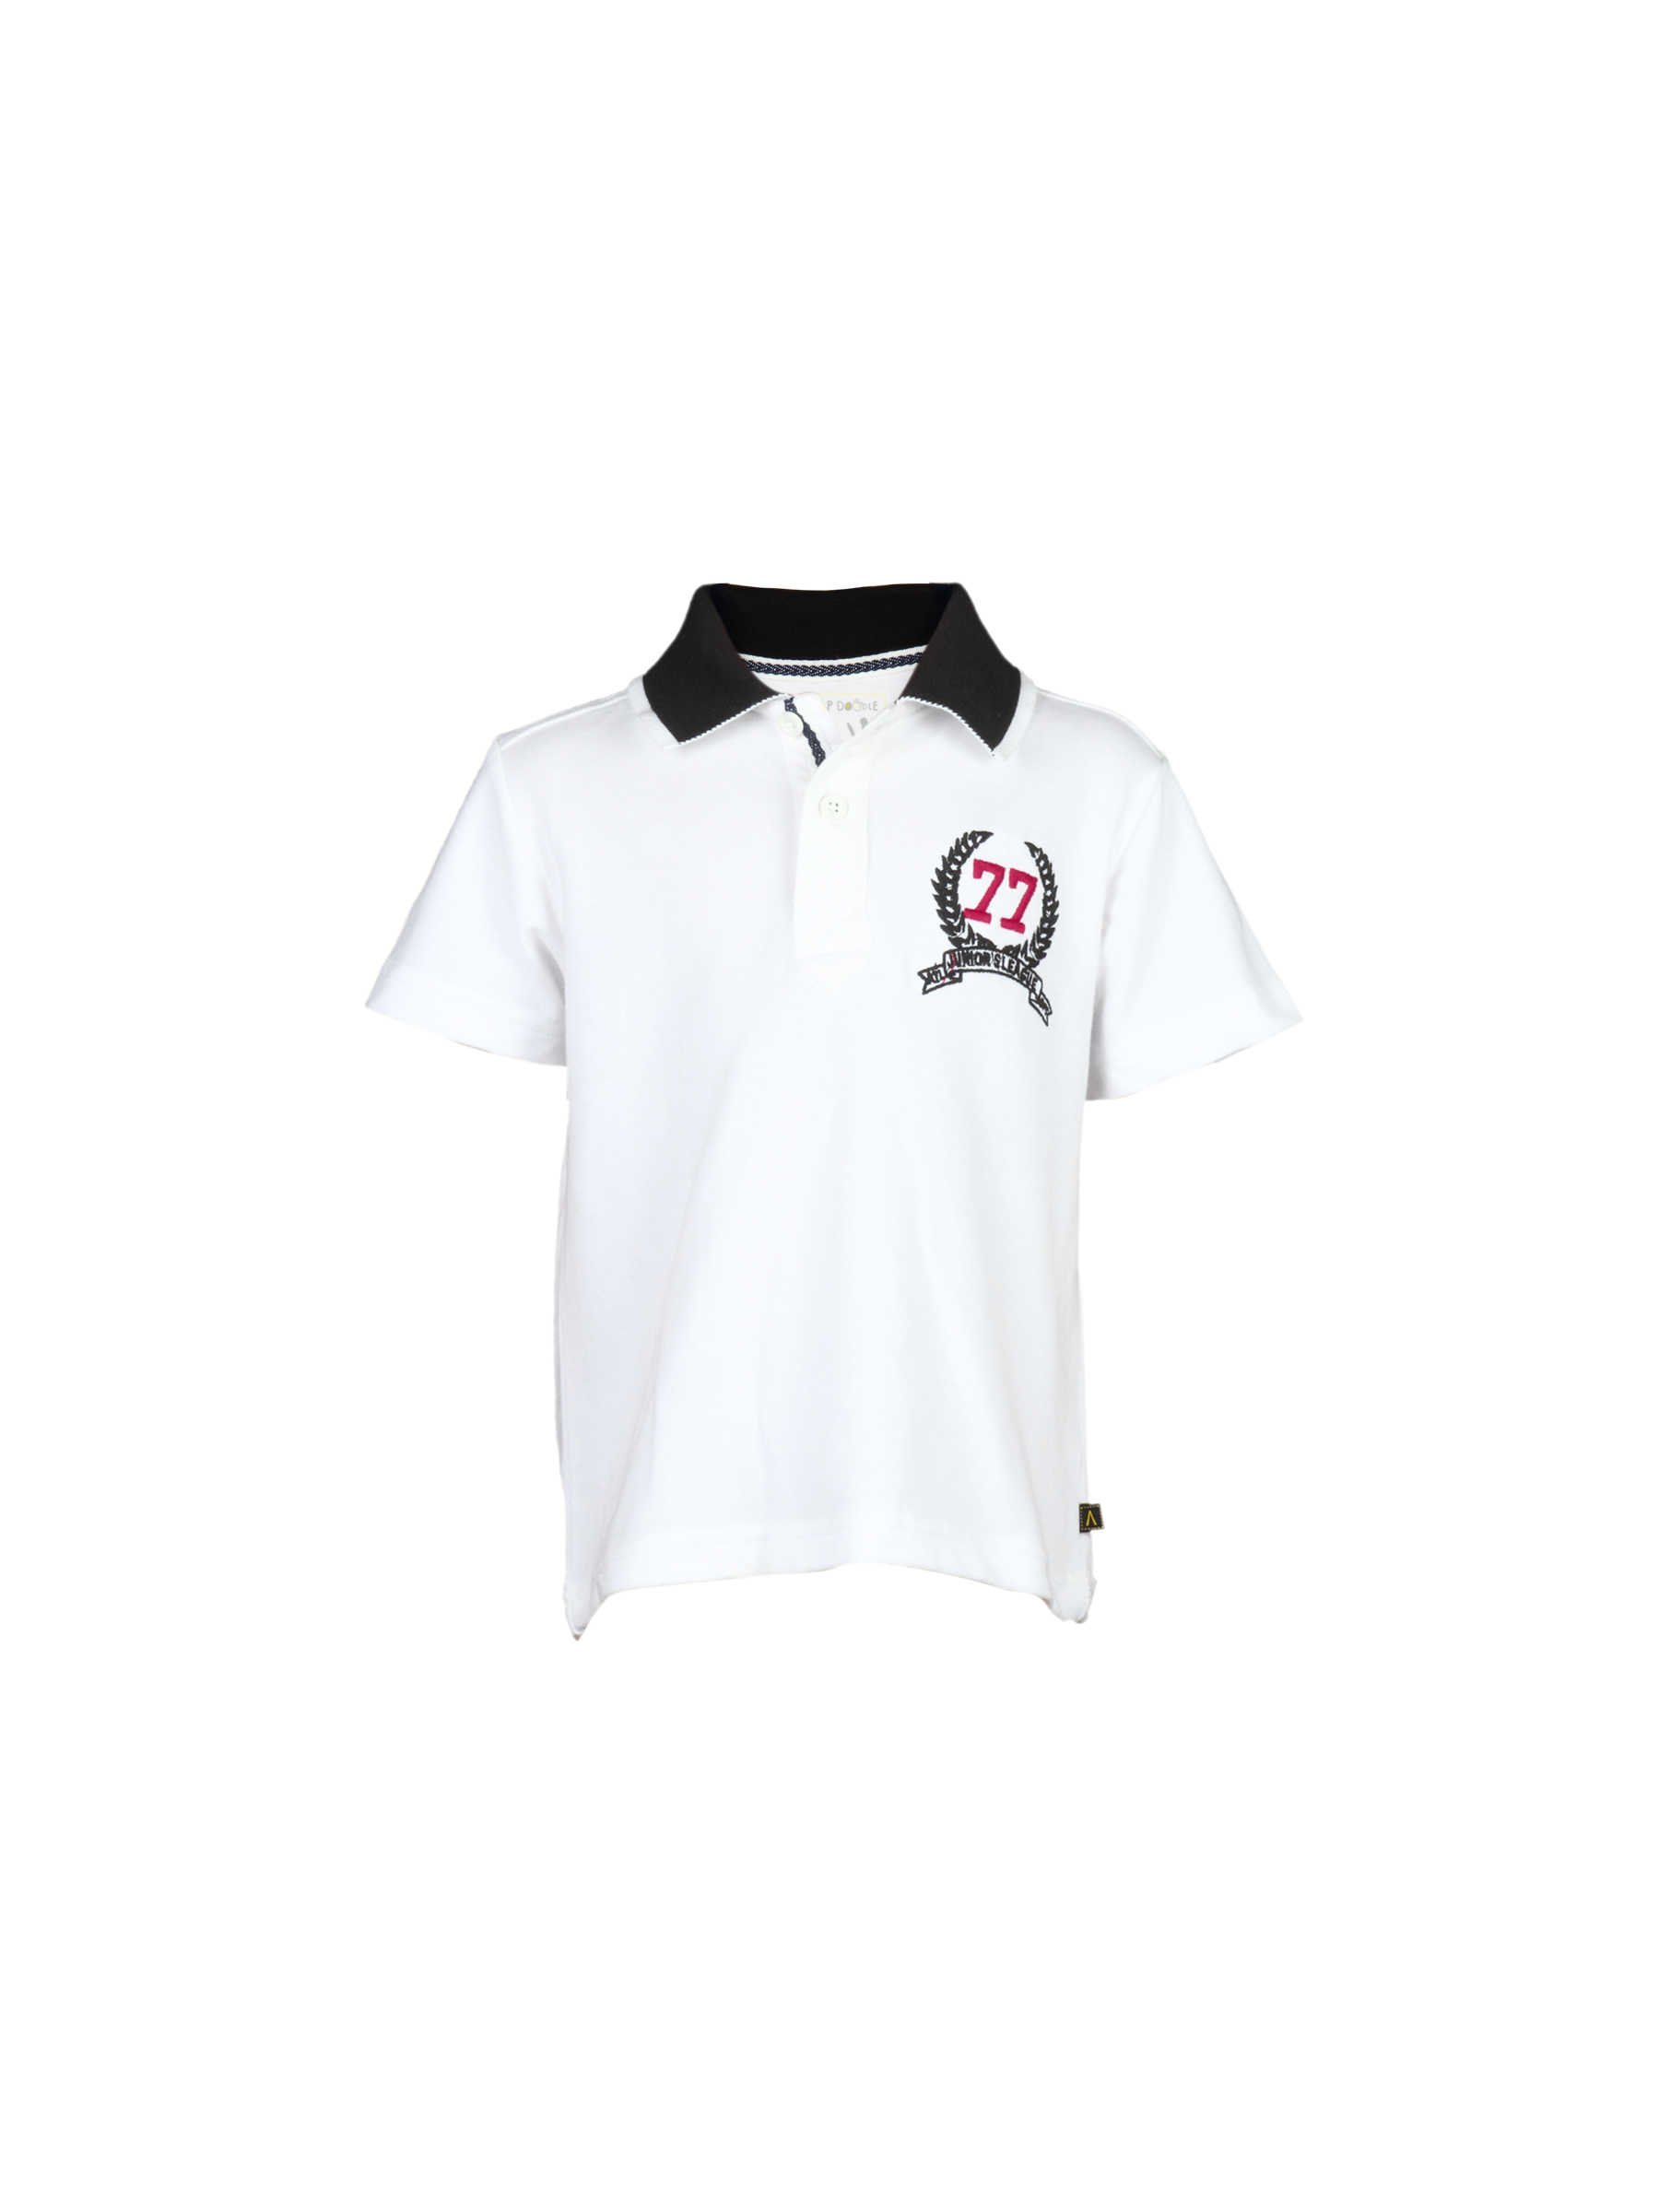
Doodle Boy's 77 Juniors League White Black Teen Kidswear
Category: Apparel / Topwear / Tshirts
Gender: Boys
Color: White
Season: Fall 2011
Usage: Casual